Kayabachō Station

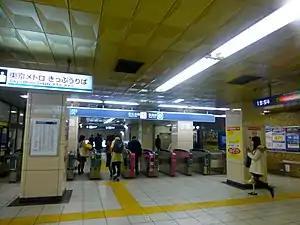
The ticket gates in April 2016

is a subway station in the Nihonbashi neighbourhood of Chūō, Tokyo, Japan, operated by the Tokyo subway operator Tokyo Metro.